Erland Broman

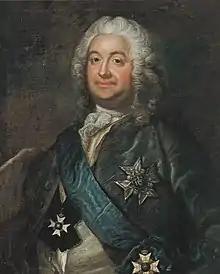
Erland Broman. Oil painting by Jakob Björck, 1770.

Erland Carlsson Broman (1 November 1704 – 19 January 1757) was a Swedish official and noble, and a favorite of King Frederick I of Sweden.